Kapaleeshwarar Temple

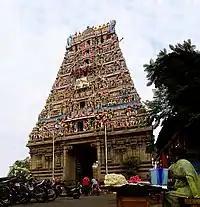
Facade of the temple

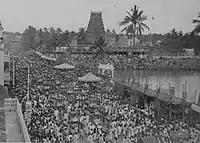
The temple festival in c. 1940

The temple is generally thought to be built in the 7th century CE by the ruling Pallavas. This view is based on references to the temple in the hymns of the Nayanar saints. However, the Nayanar Sambandar and the saint Arunagirinathar make clear reference to the Kapaleeshwarar temple being located by a seashore. There are inscriptions dating back to 12th century inside the temple. The temple's 120 ft "gopuram" (gateway tower) was built during 1906 with stucco figures adorning it. The temple is maintained and administered by the Hindu Religious and Endowment Board of the Government of Tamil Nadu.